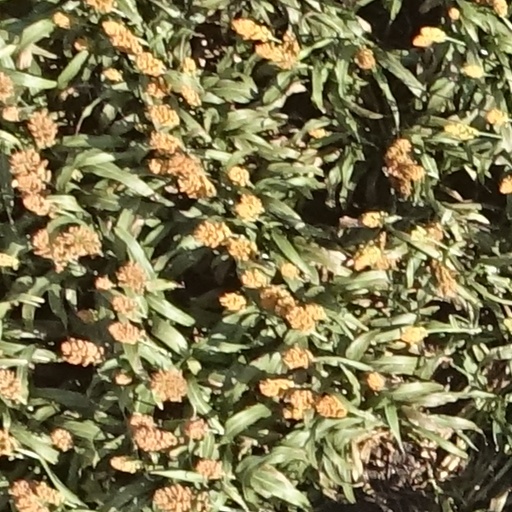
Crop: sorghum